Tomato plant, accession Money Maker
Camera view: bottom (45 deg); turntable rotation: 90 degrees
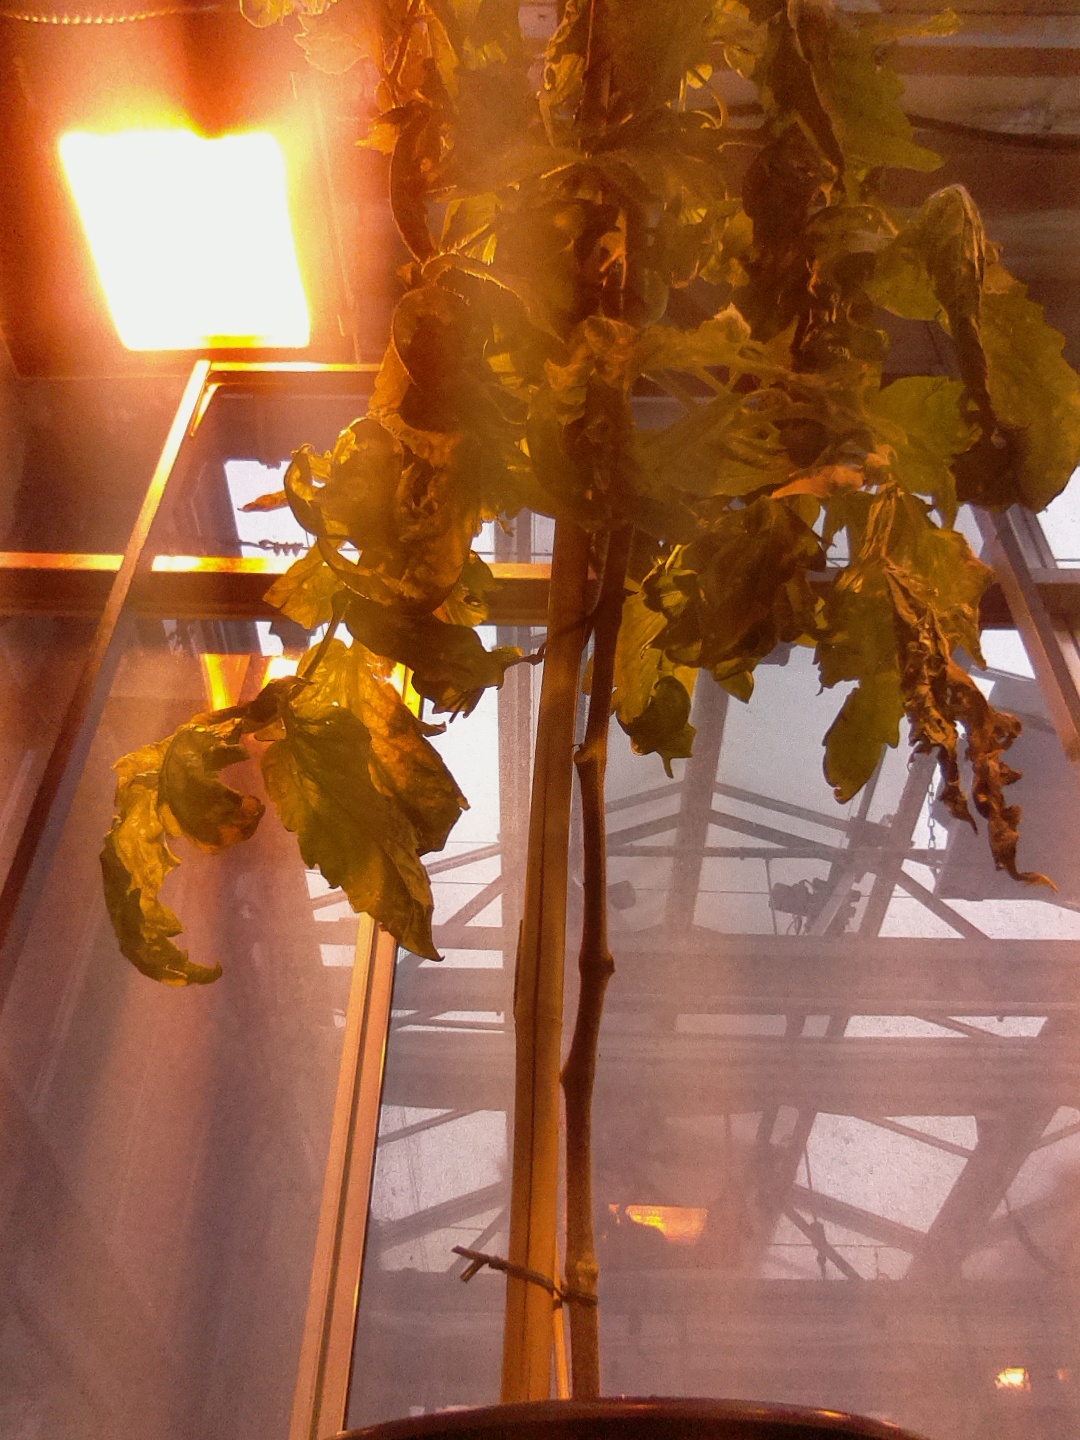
BBCH growth stage 73: 30%-40% of final fruit size